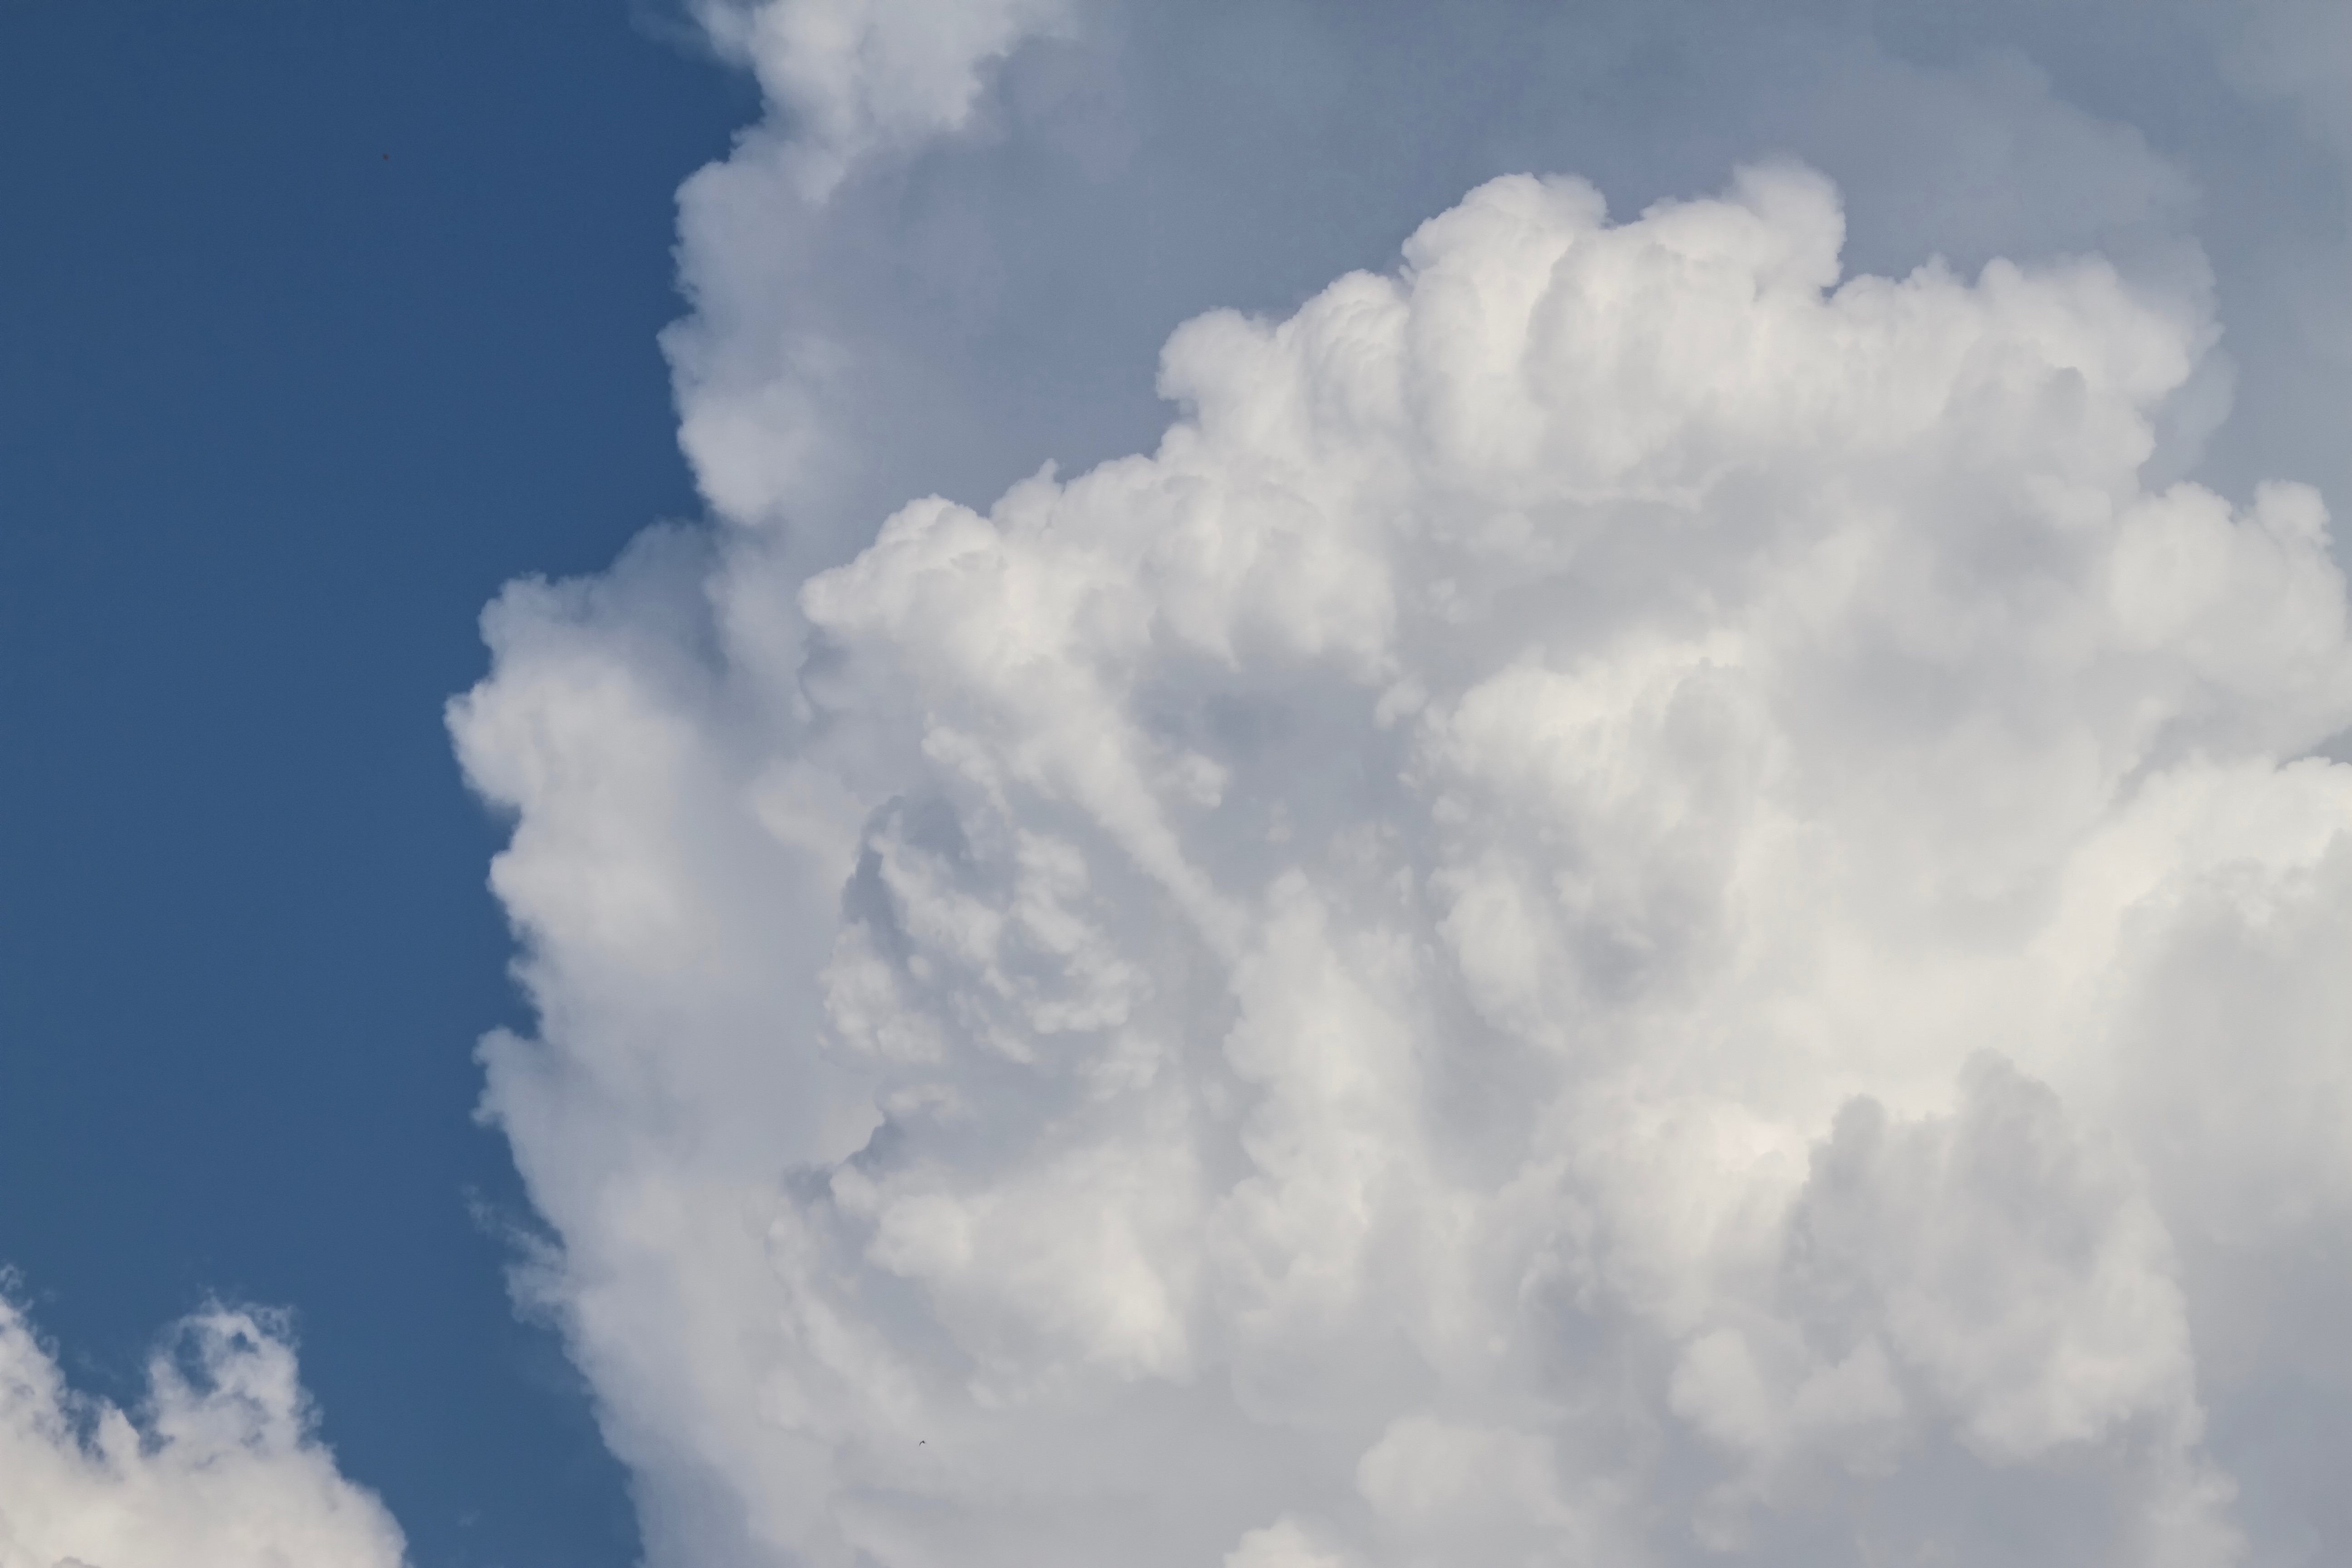
cloud, sky, atmosphere, daytime, cumulus, clouds, thunderstorm, clouds form, cumulus clouds, meteorological phenomenon, cloud mountain, cloud of bunch of, atmosphere of earth